Hryhorii Chapkis

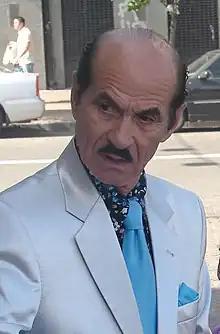

Hryhorii (or Grigoriy) Mykolaiovych Chapkis (24 February 1930 – 13 June 2021) was a Ukrainian dancer and choreographer. He was laureate of three international competitions. He became a People's Artist of Ukraine in February 2010. Previously he was awarded the title of Meritorious Artist of the Ukrainian SSR (1964).